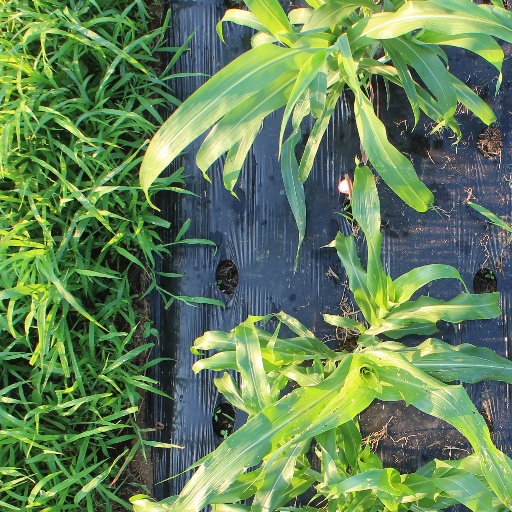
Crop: sorghum